Tokyo 24th Ward

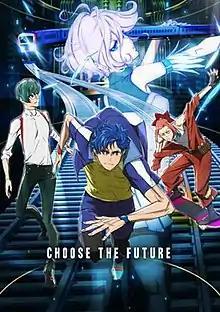
Key visual

is a Japanese original anime television series produced by CloverWorks. The series aired from January to April, 2022.